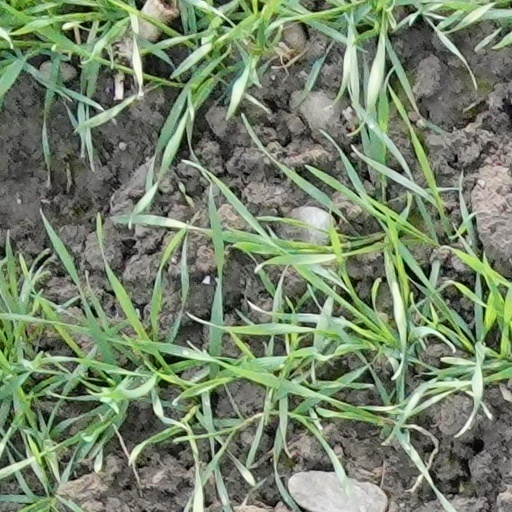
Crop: wheat